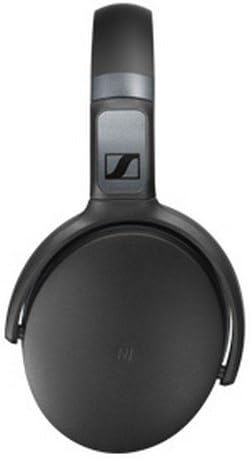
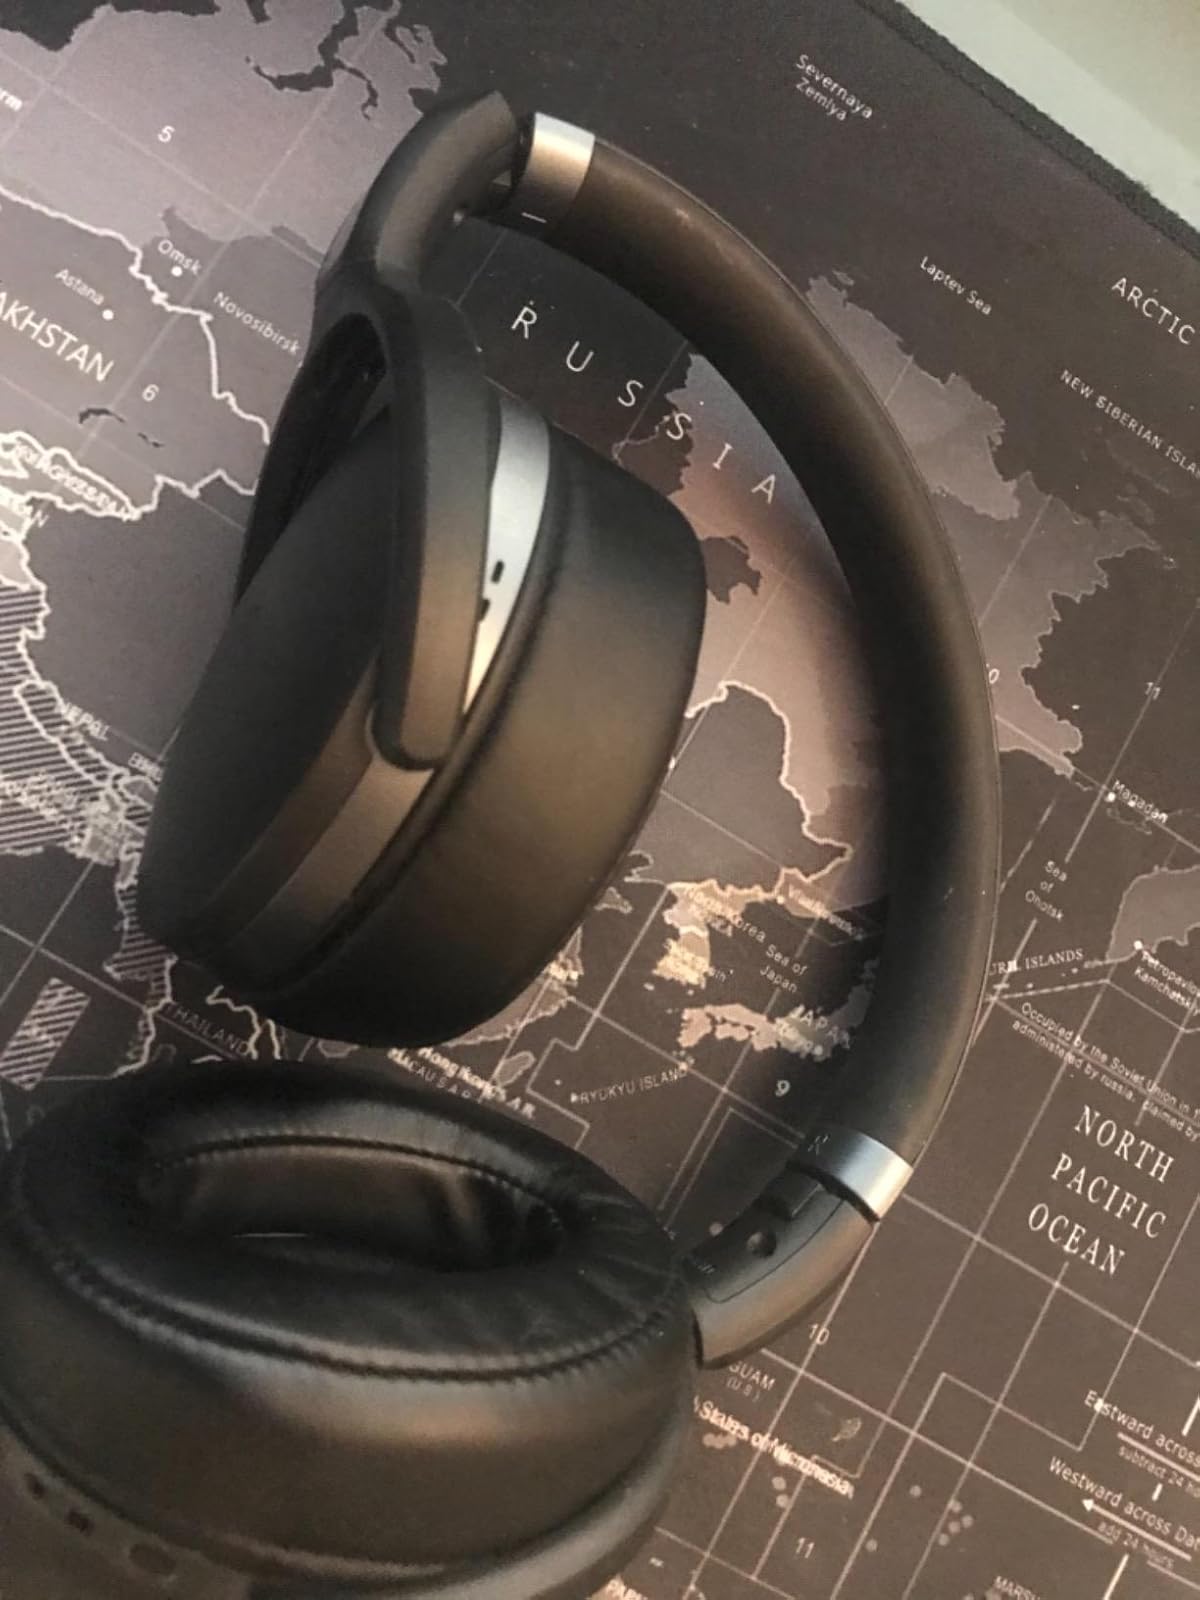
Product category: headphones
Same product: yes